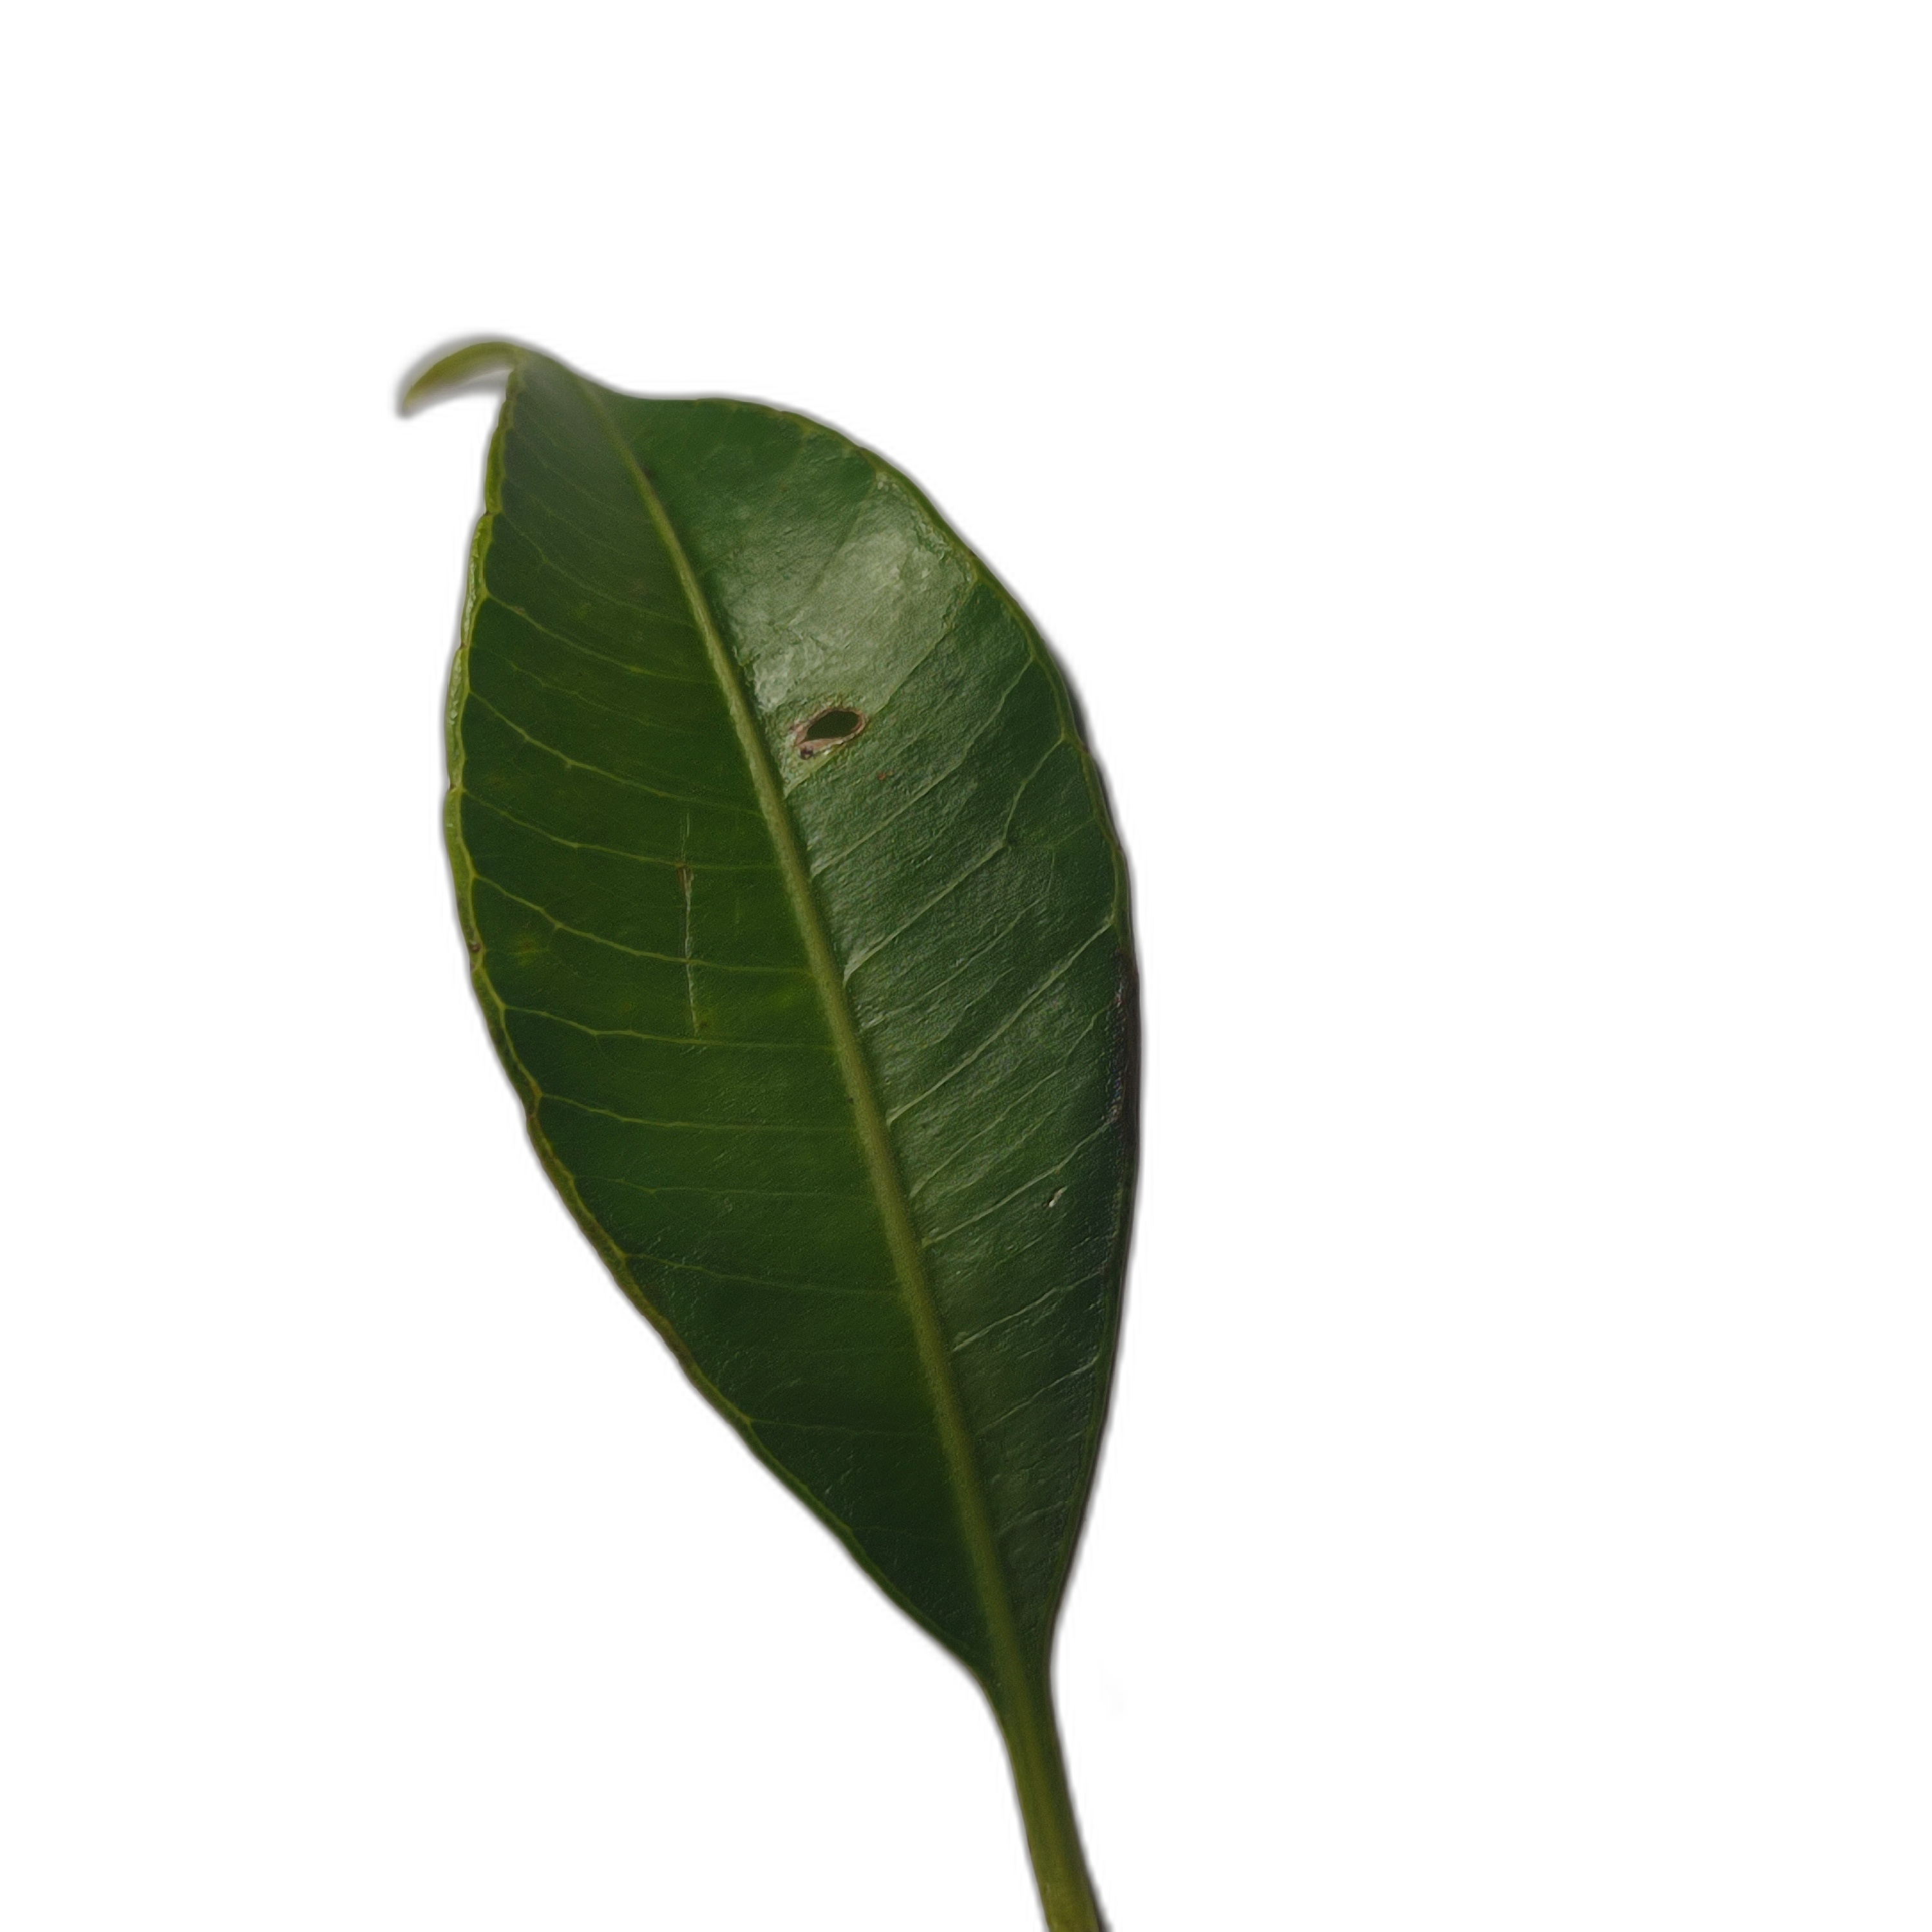
Label: healthy